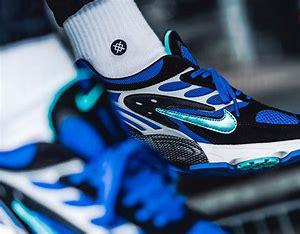
Brand: Nike
Model: Air Ghost Racer